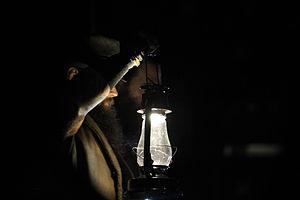
L’édition 2014 de WrestleMania est un événement de catch télédiffusée et visible uniquement en paiement à la séance ainsi que gratuitement sur la chaîne de télévision française AB1. L'événement, produit par la World Wrestling Entertainment, a eu lieu le 6 avril 2014 au Mercedes-Benz Superdome à La Nouvelle-Orléans, dans l'État de Louisiane. Il s'agit de la trentième édition de WrestleMania, pay-per-view nᵒ 1 annuel de la WWE. Le show sera le troisième pay-per-view de la WWE en 2014 et il fait partie avec le Royal Rumble, le SummerSlam et les Survivor Series du « The Big Four » à savoir « les Quatre Grands ». Ce sera la première fois que la Nouvelle-Orléans accueillera l'événement et la première fois qu'un numéro d'édition éphémère ne se fera pas au Madison Square Garden, où s'est passé WrestleMania I, WrestleMania X et WrestleMania XX. Hulk Hogan, Daniel Bryan, Bray Wyatt, Brock Lesnar, John Cena, Batista, Triple H, The Undertaker et Randy Orton sont les vedettes de l'affiche officielle.